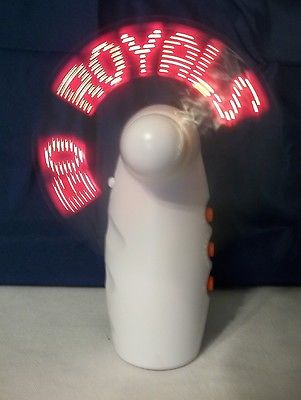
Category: fan